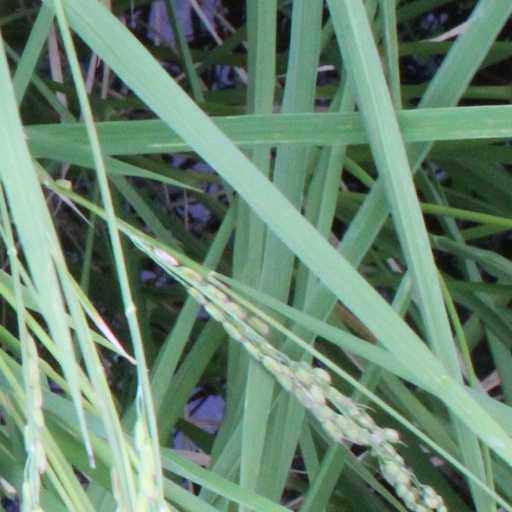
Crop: rice